Edvard August Vainio

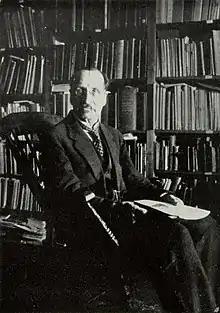
Distinguished-looking man sitting in an office, surrounded by books

Finnish historian Timo Tarmio suggests that Vainio's failure to secure a professorship must have been a further blow to him personally because, like Norrlin, his older brother Joel Napoleon Lang had successfully pursued a university career as a professor in the Faculty of Law. Unsuccessful in his bid for professorship, Vainio was convinced that a supporter of an independent Finland like him would never be elected to university duties. Faced with the reality of securing stable employment to provide for his wife and four children, Vainio accepted a job as a censor in the press service of Helsinki in 1891, a position in which he was appointed superintendent in 1901. It was during this time that the Russian Empire pursued the policy of Russification (a process in which non-Russian communities involuntarily or voluntarily give up their culture and language in favour of Russian culture), a mandate carried out by the polarising figure Governor-General Nikolay Bobrikov. His decision to work for the loathed Board of Press Censorship led to him becoming a pariah amongst his colleagues and compatriots. For example, despite their innovativeness and importance, Vainio's early publications on phytogeography in the border regions of northeast Finland and Russian Karelia were rarely cited by his Finnish colleagues, largely for political reasons. Another source suggests that resentment amongst his colleagues was stoked by his publication of the first Finnish-language dissertation. Although Vainio agonised over the social disapproval caused by his employment, he defiantly hid his distress.